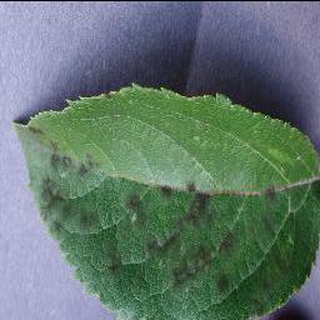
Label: apple_apple_scab